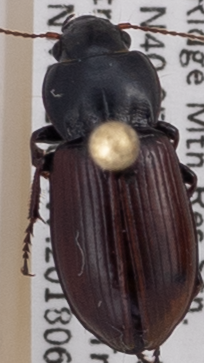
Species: Amara alpina
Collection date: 2018-06-05
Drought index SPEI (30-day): -2.01
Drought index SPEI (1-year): -0.638
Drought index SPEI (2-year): -0.03